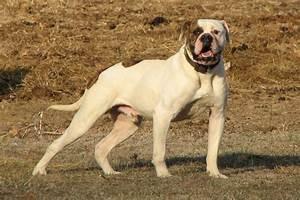
dog